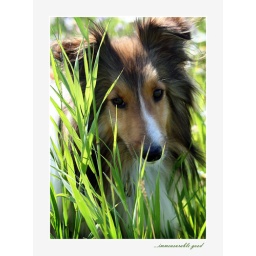
Kayla in the field of the dog park in the summer of 2007.